Joseph Barnes (American physician)

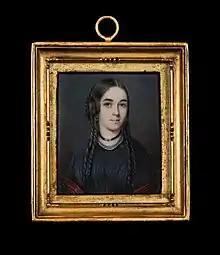
Mary Thurston Fauntleroy Barnes, portrait by Leopold Paul Unger

In 1842, Barnes was assigned to Fort Jesup, Louisiana, where he remained until 1846 when with the beginning of the Mexican–American War, he joined the 2nd U.S. Dragoons en route to Corpus Christi to join the army being mobilized for the invasion of Mexico from the north. He served with the cavalry column of Major General Zachary Taylor's army during its advance to Monterey. Later transferred to Lieutenant General Winfield Scott's forces before Veracruz, he served with Major General William J. Worth's division during the siege and capture of that city. During the advance upon Mexico City, he was chief surgeon of the cavalry brigade and participated in the battles of Cerro Gordo, Contreras, Churubusco, and Molina del Rey, in the storming of Chapultepec and the capture of the capital.